McKinley Climatic Laboratory

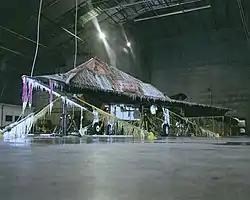
F-117A, "84-0824", on ice at McKinley Climatic Laboratory in 1991

The McKinley Climatic Laboratory is both an active laboratory and a historic site located in Building 440 on Eglin Air Force Base, Florida. The laboratory is part of the 96th Test Wing. In addition to Air Force testing, it can be used by other US government agencies and private industry.